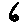
Label: 6